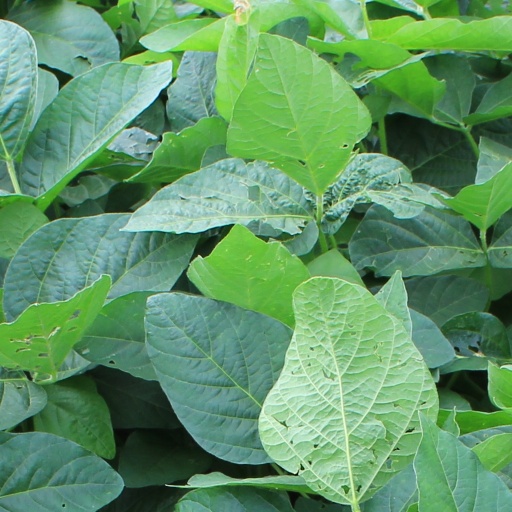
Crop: soybean